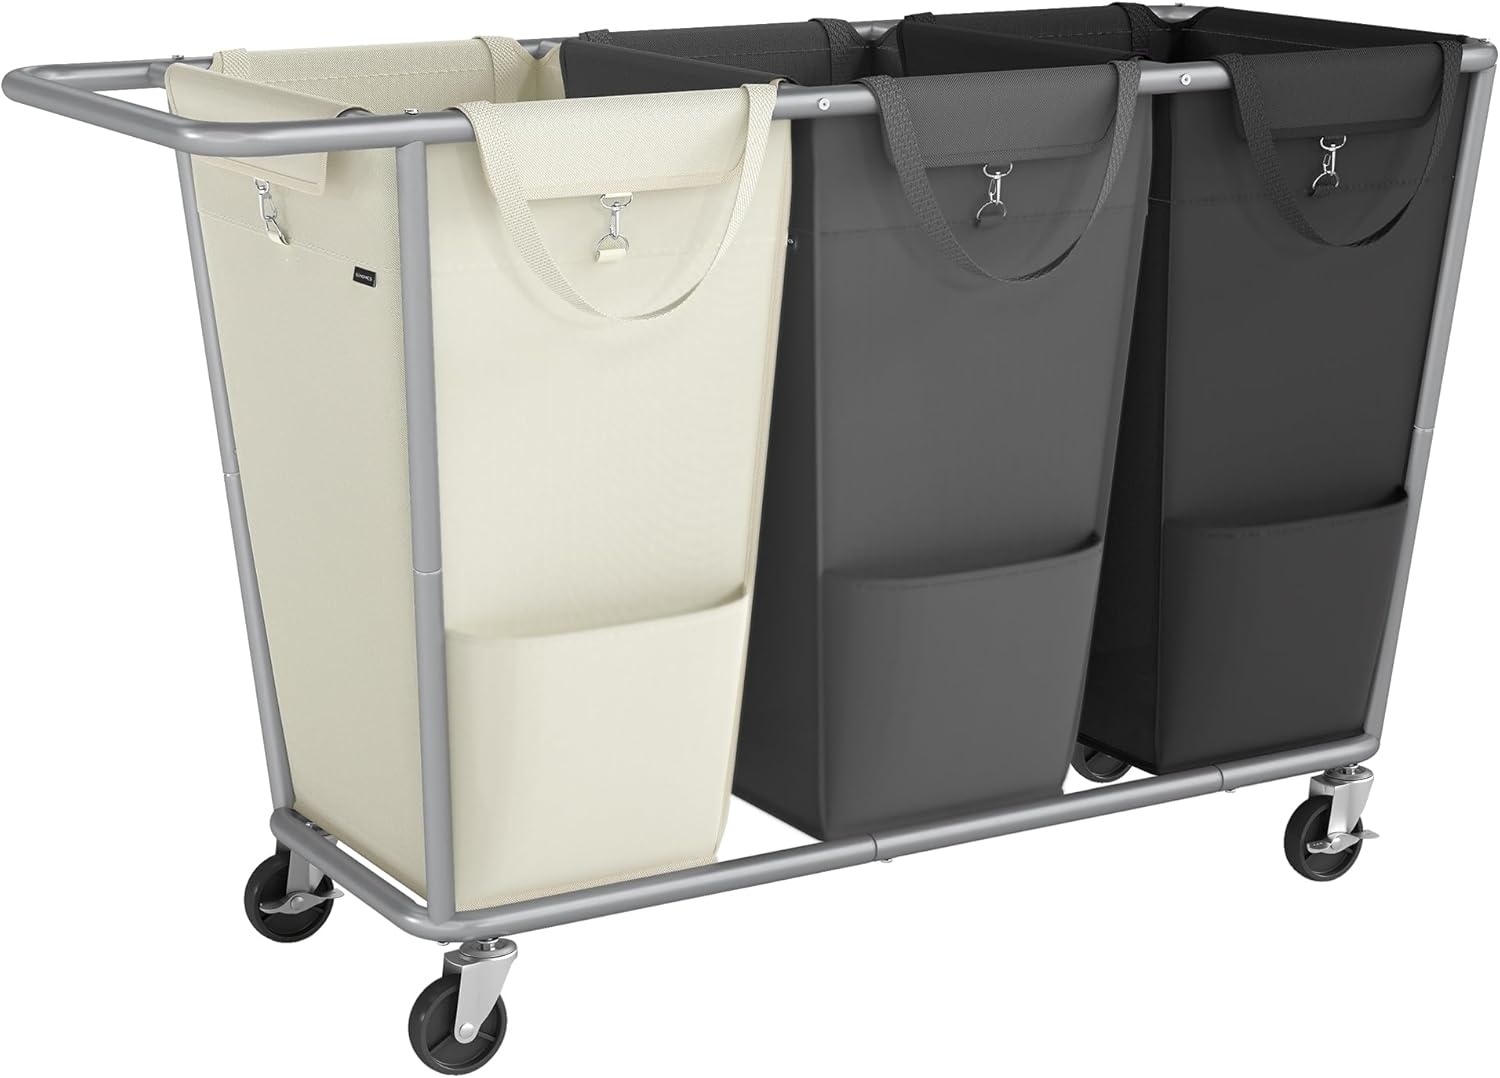
SONGMICS Laundry Basket with Wheels, 76.6 Gallons (290 L), 3-Section Rolling Laundry Hamper with Removable Bags, Heavy-Duty Steel Frame with Handle, Cream White, Dark Gray and Ink Black URLS010X01
Overview Product Dimensions : 43.3"L x 16.1"W x 31.9"H Brand : SONGMICS Color : Cream White + Dark Gray + Ink Black Material : Steel, Oxford Fabric Style : Modern Special Feature : Easy to Move or Stay, Easy Assembly Shape : Rectangular Included Components : 1 x Laundry Cart, 1 x Accessory Kit, 1 x Instructions Size : 290 L (3-Section) Number of Pieces : 1 About this item Extra Large Capacity: With 76.6 Gal. (290 L) of space, this laundry hamper offers plenty of room for clothes, sheets, and more, helping you keep laundry under control in busy homes Heavy-Duty Frame: Crafted with thick steel tubes, the rolling laundry basket stands up to daily use and supports heavy loads up to 88 lb without losing its shape 3 Sections, Easy Sorting: Separate lights, darks, and delicates with 3 spacious bags, so you spend less time sorting and enjoy a smoother laundry routine with this laundry sorter Easy to Move or Stay: Roll the laundry cart with handle smoothly across floors or carpets thanks to 4 heavy-duty wheels, and use the brakes to keep it right where you want it Durable Laundry Bags: Made from thick 600D Oxford fabric with a water-resistant lining, the bags resist splashes and tears while staying easy to clean. Secure clasps make them easy to attach and detach as needed
Brand: SONGMICSbySONGMICSHOME
Category: Home & Garden > Household Supplies > Laundry Supplies > Laundry Baskets